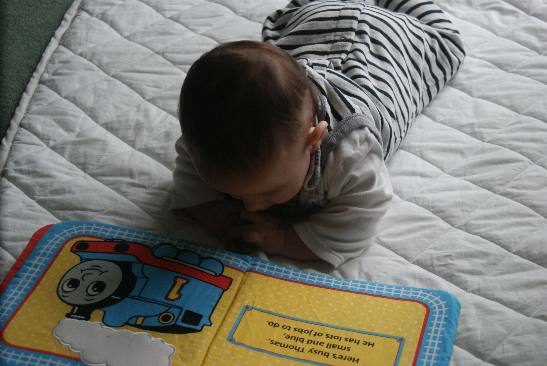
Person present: Yes